The Bold Type

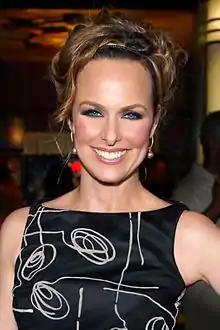
Melora Hardin portrays Jacqueline Carlyle, a character based on series executive producer and former "Cosmopolitan" editor-in-chief Joanna Coles

Sam Page, who portrays Richard Hunter, was the first cast member announced to be attached to the series. His casting was announced on August 16, 2016, which was followed by that of Melora Hardin on August 18. Hardin was cast as Jacqueline, the "quietly tough and confident editor-in-chief of "Scarlet"", who was later revealed to be based on Coles. The following week, Katie Stevens, Aisha Dee, and Meghann Fahy were announced as the series' leads. Stevens plays Jane, who lands her dream job as a writer for "Scarlet", Dee portrays Kat, "Scarlet"s social media director, while Fahy plays Sutton, the last of the three friends to still be in an assistant's job. Matt Ward was also announced to be joining the main cast as Alex, a fellow writer at "Scarlet".